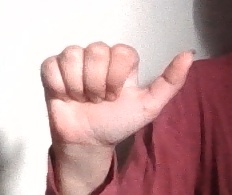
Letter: dhad